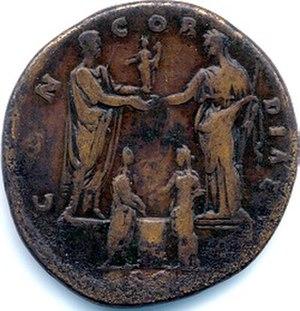
5 décembre : Marc Aurèle est nommé César. Il se fiance avec Faustine la Jeune, fille d’Antonin le Pieux, qu'il épouse en 145.